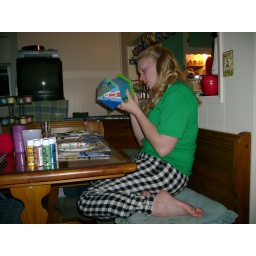
Painting bird house in my jamies